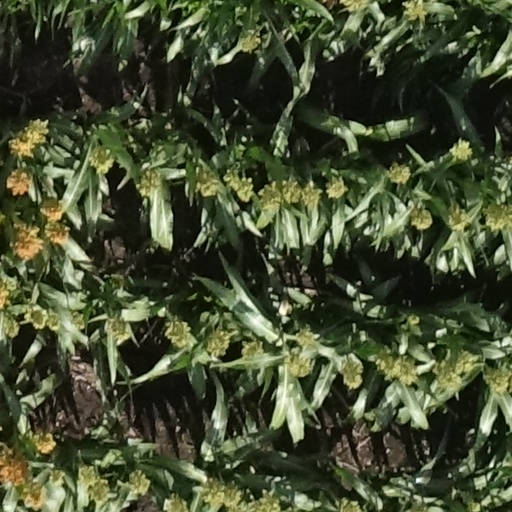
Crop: sorghum